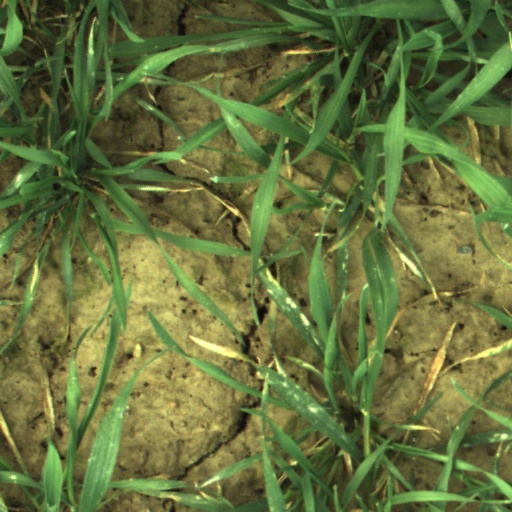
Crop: wheat